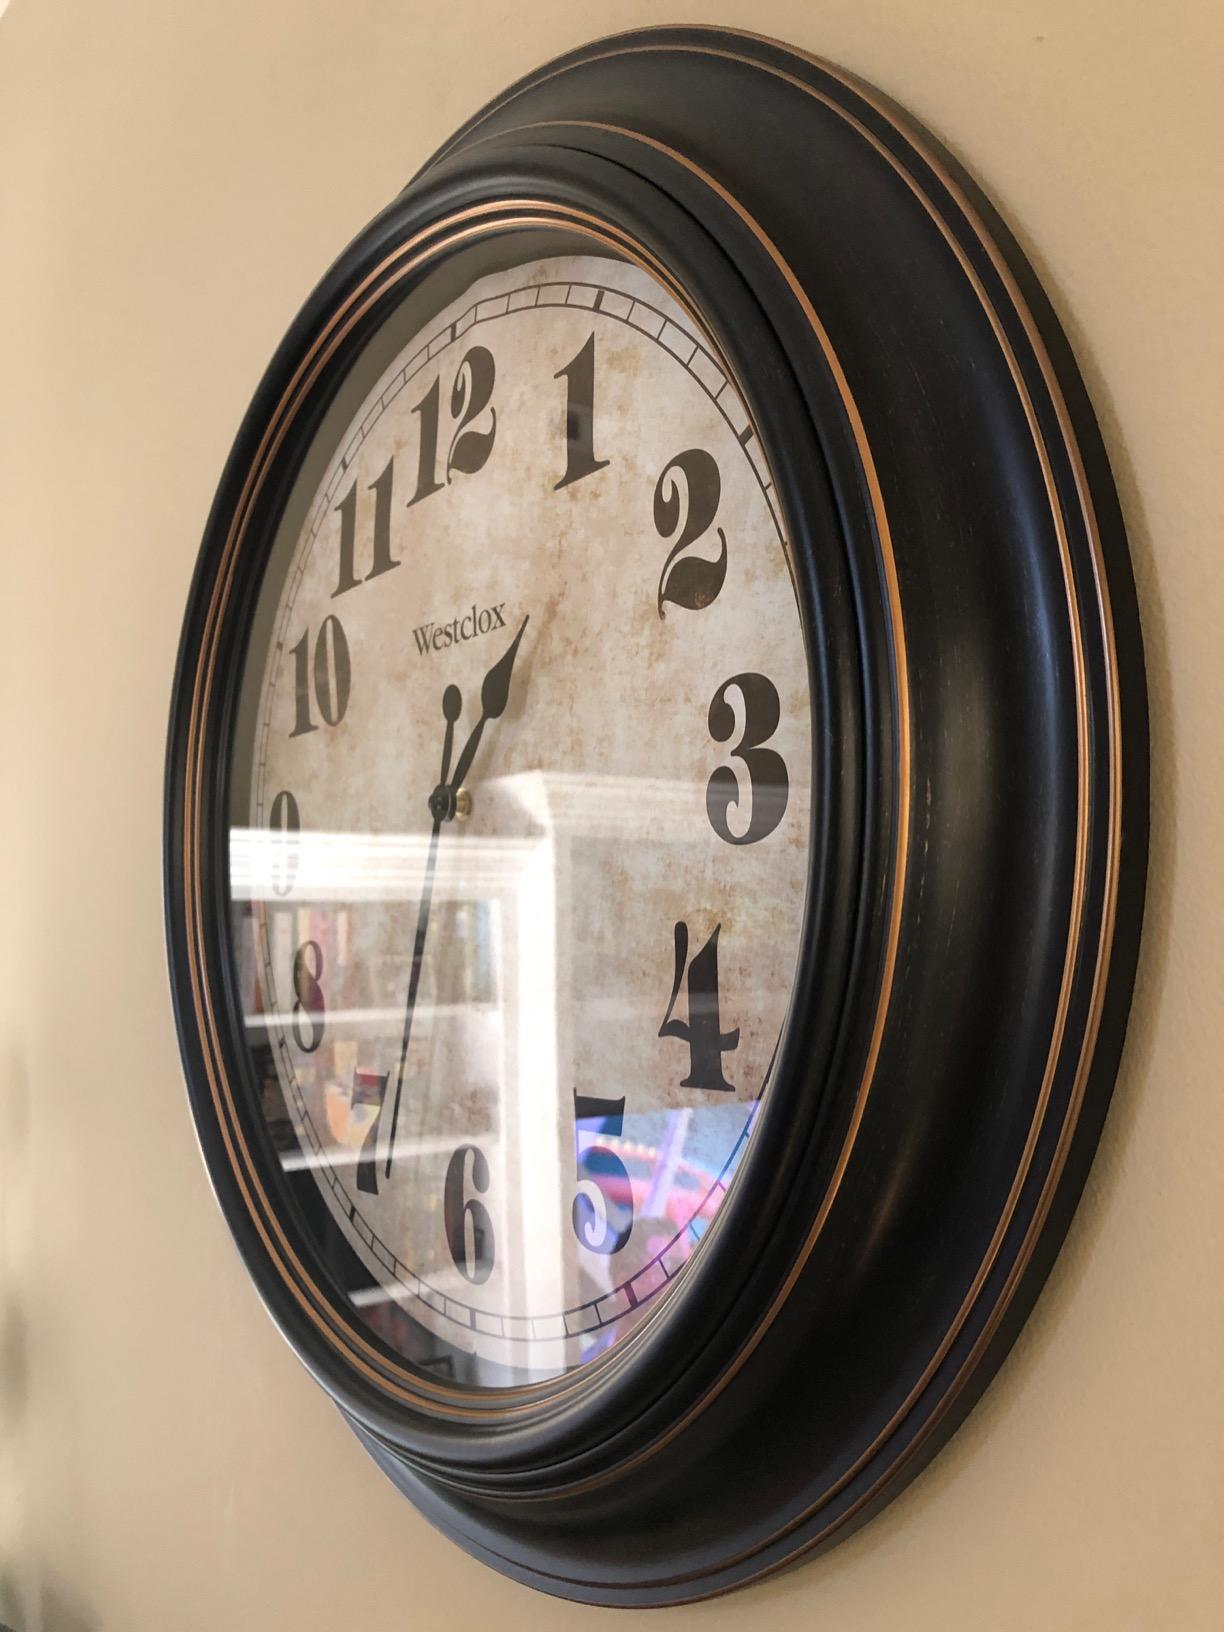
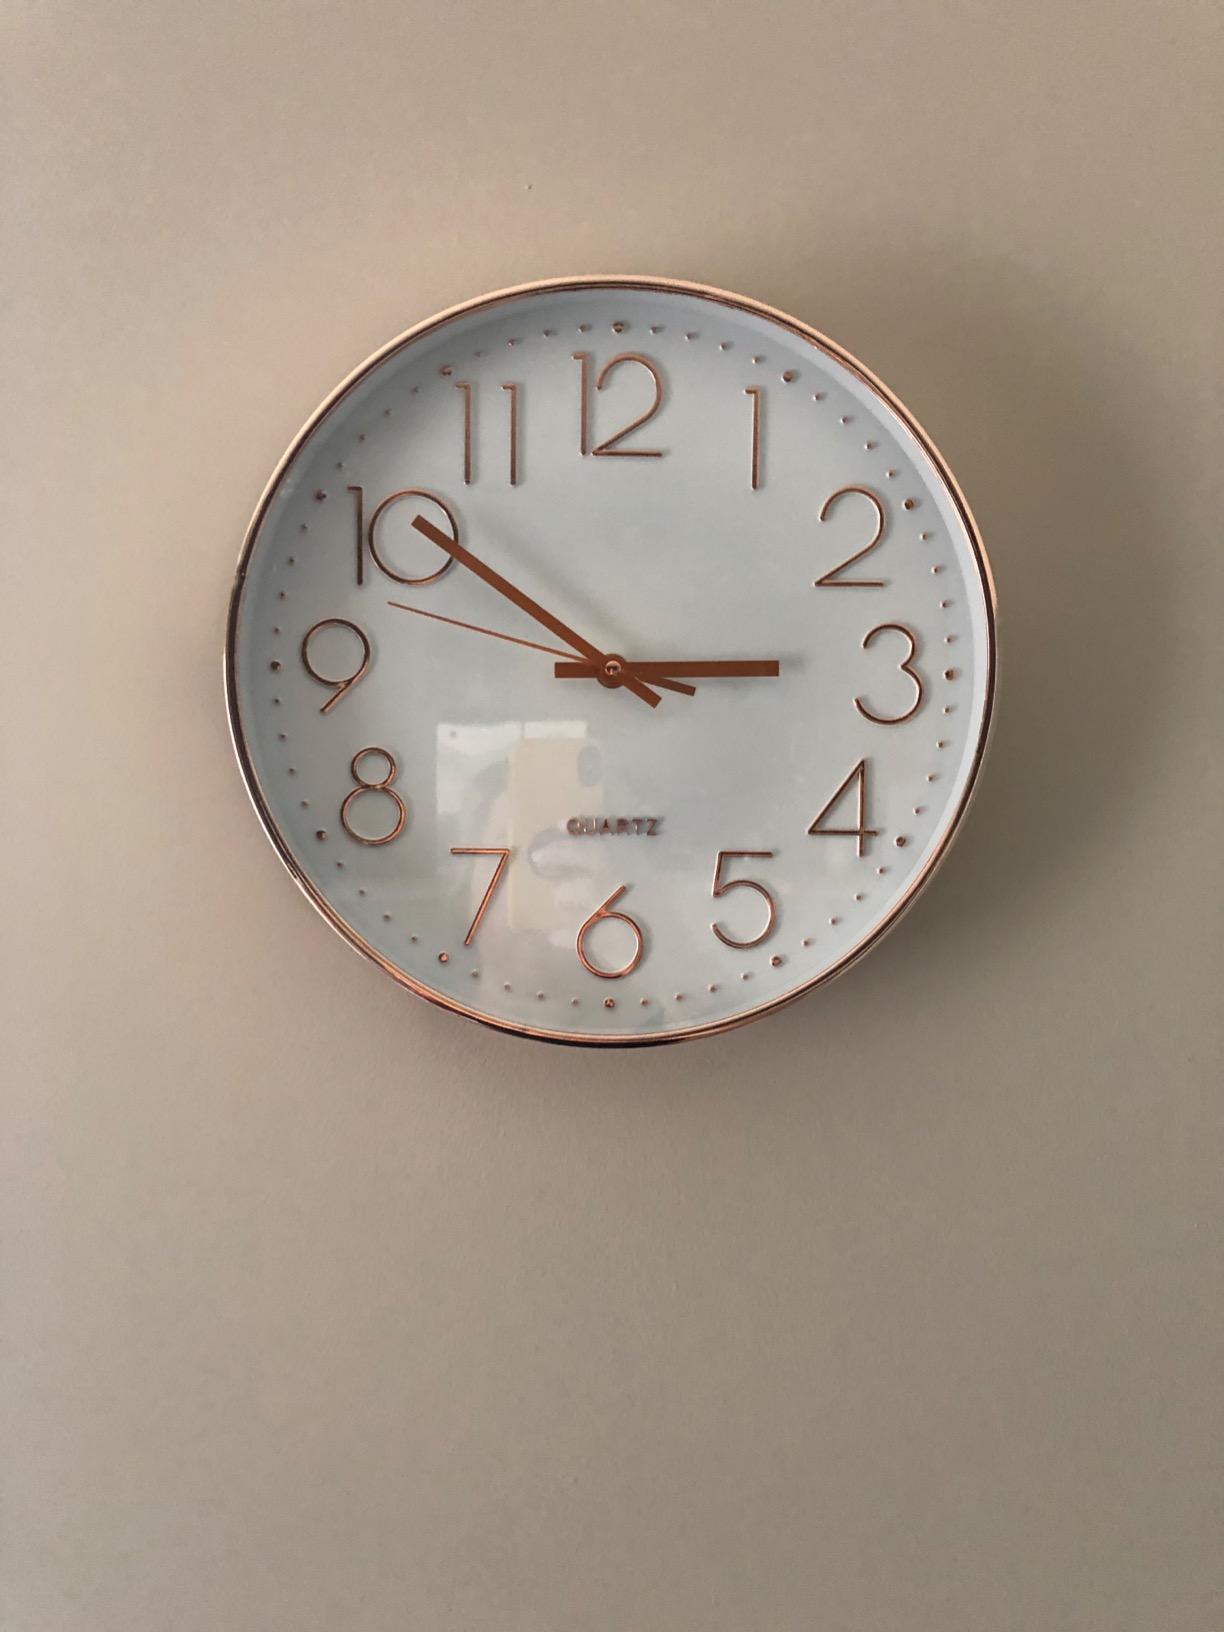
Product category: clock
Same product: no